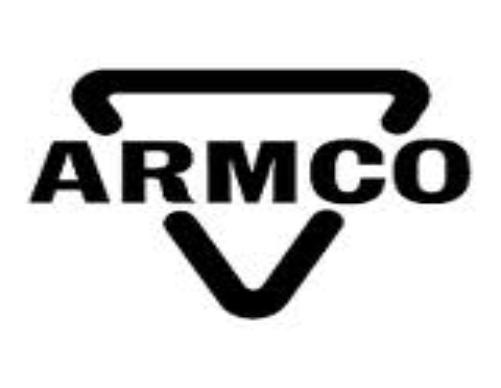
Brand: Armco
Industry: Others